The War at Home (1979 film)

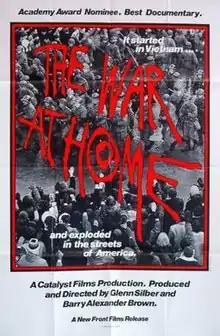

The War at Home is a documentary film about the anti-war movement in the Madison, Wisconsin, area during the time of the Vietnam War. It combines archival footage and interviews with participants that explore the events of the period on the University of Wisconsin–Madison campus. The film was nominated for an Academy Award for Best Documentary Feature.